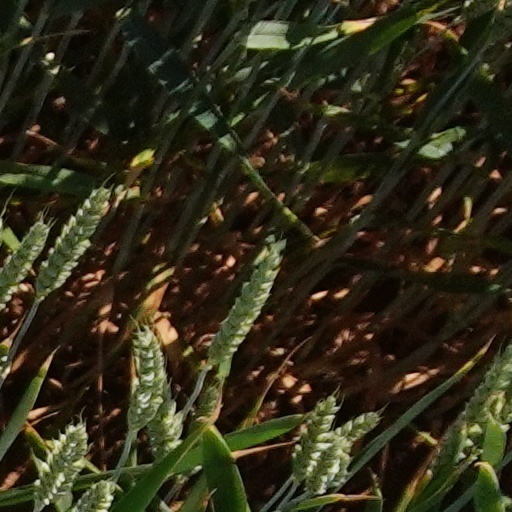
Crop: wheat